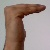
The image shows a hand gesture representing a space in Indian Sign Language.